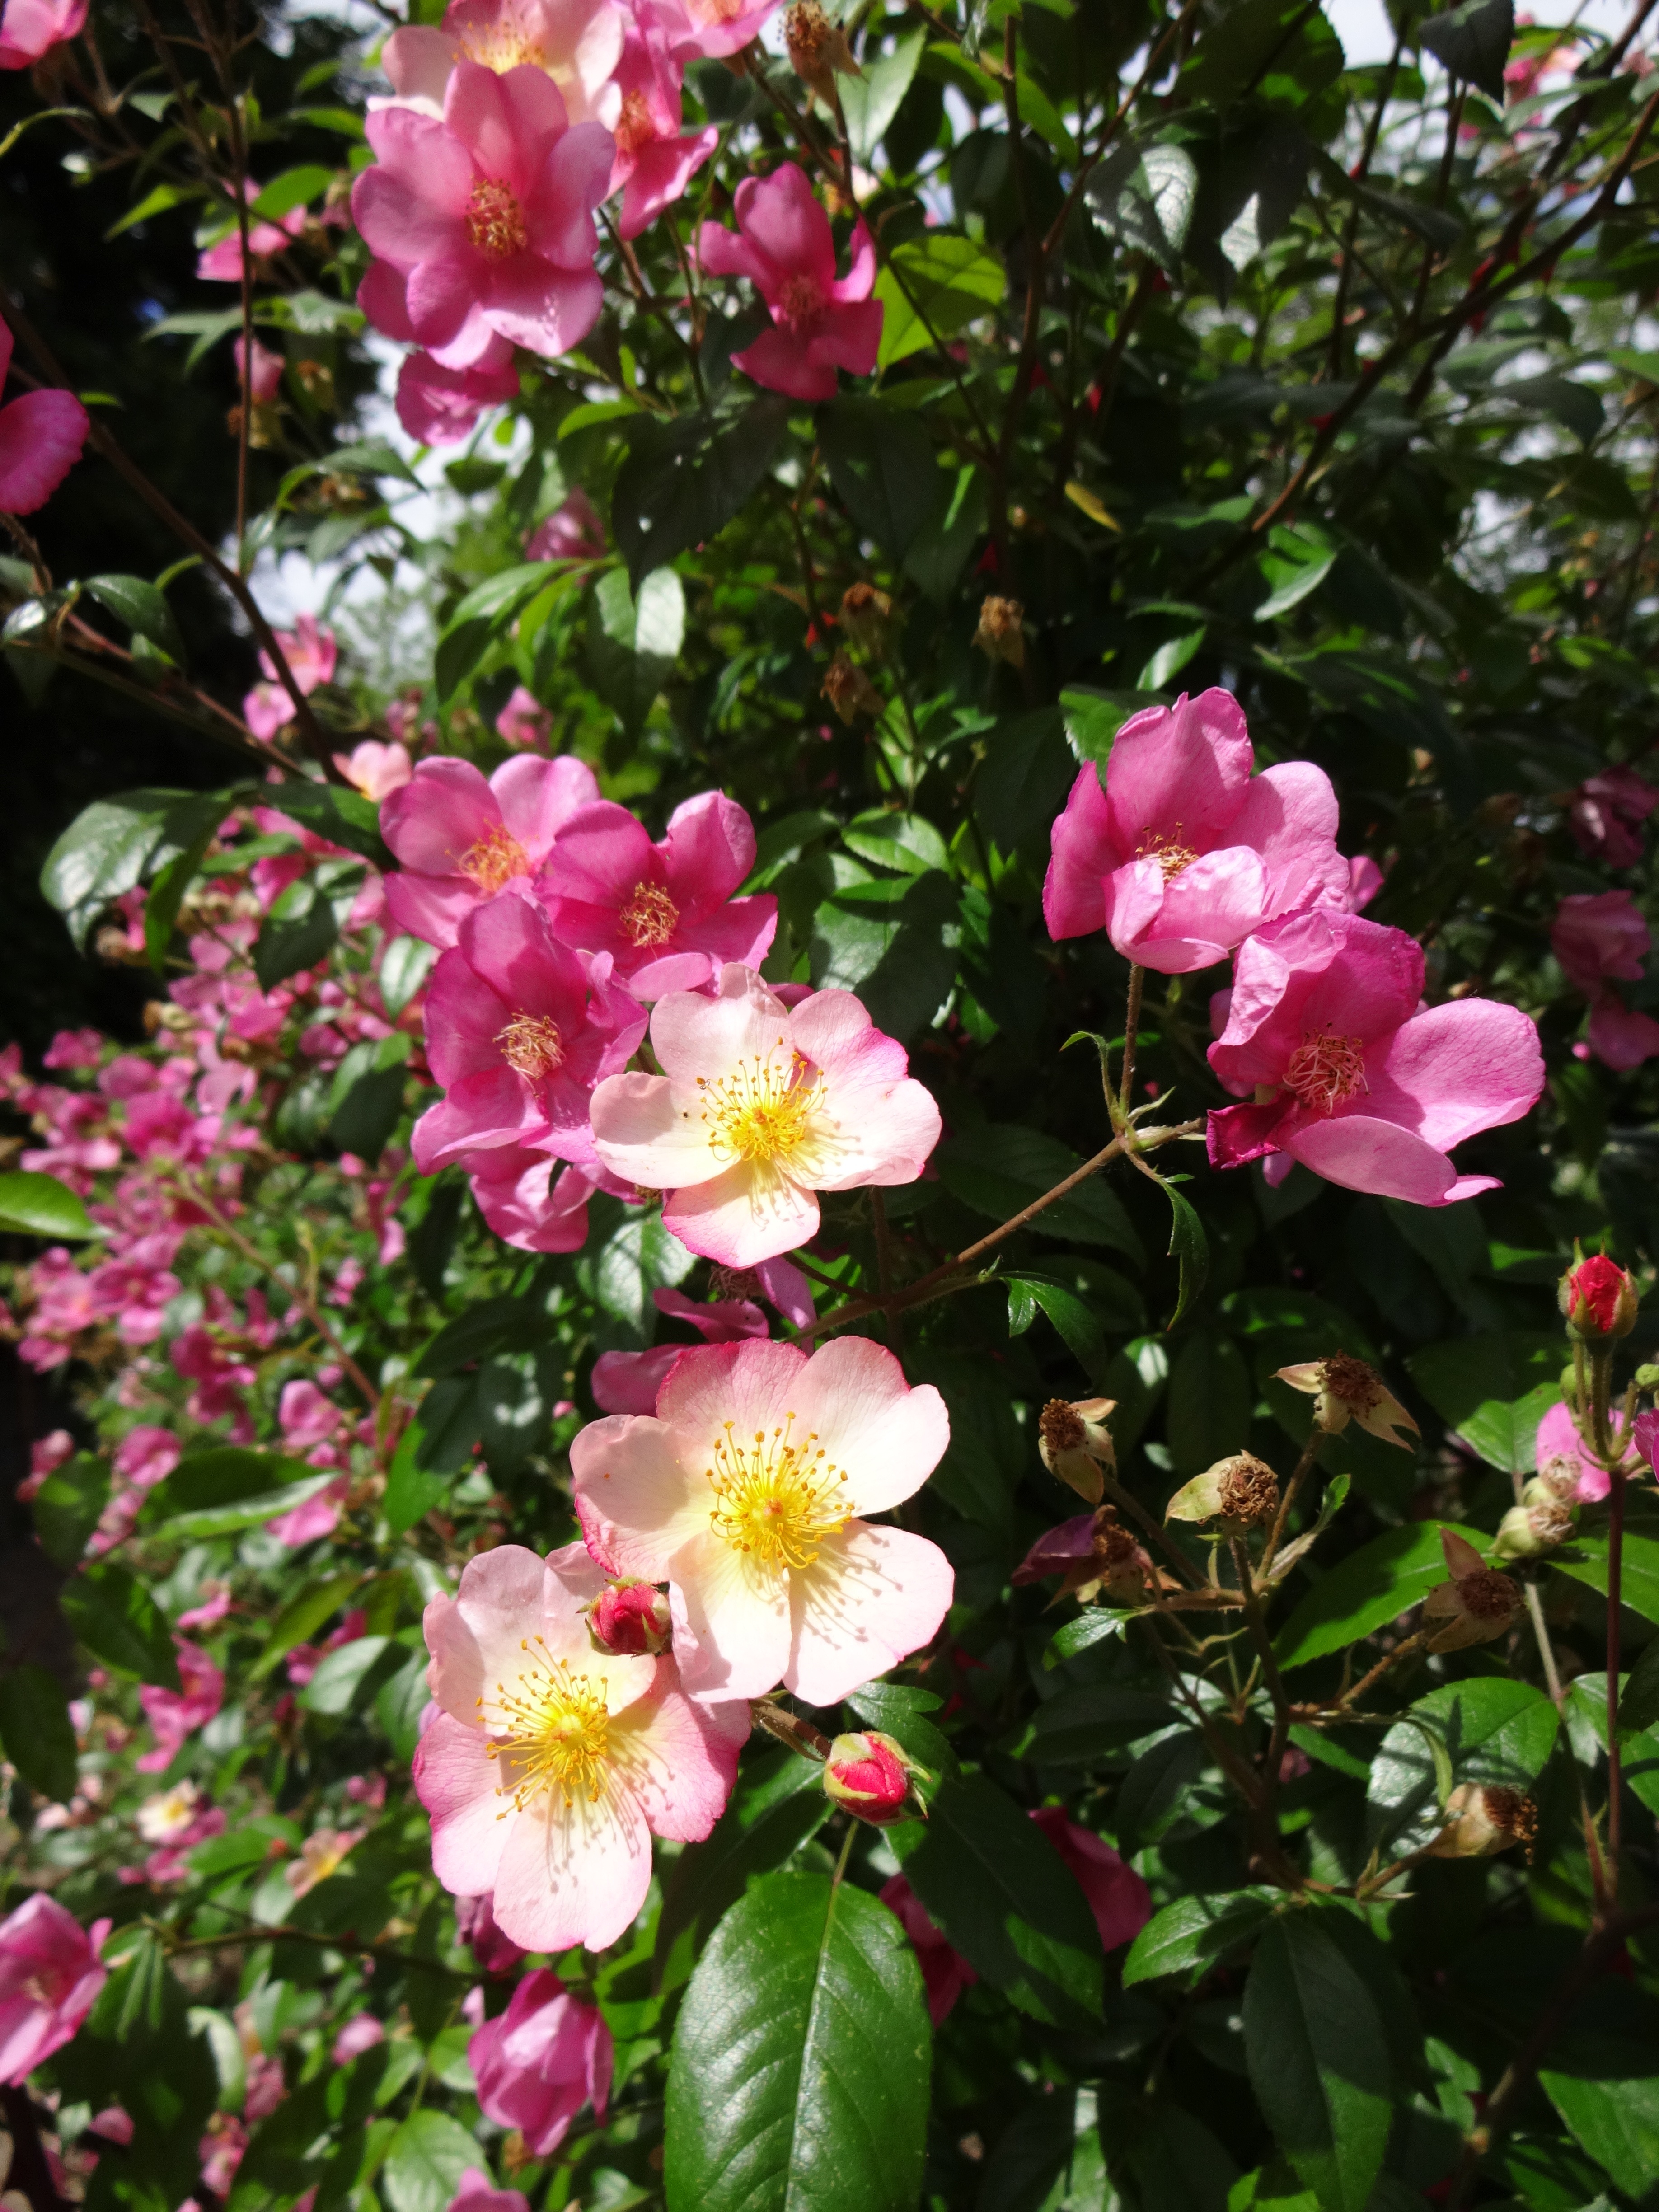
blossom, plant, flower, petal, rose, botany, pink, flora, flowers, roses, shrub, floribunda, flowering plant, garden roses, rose family, land plant, camellia sasanqua, rosa rubiginosa, rosa wichuraiana